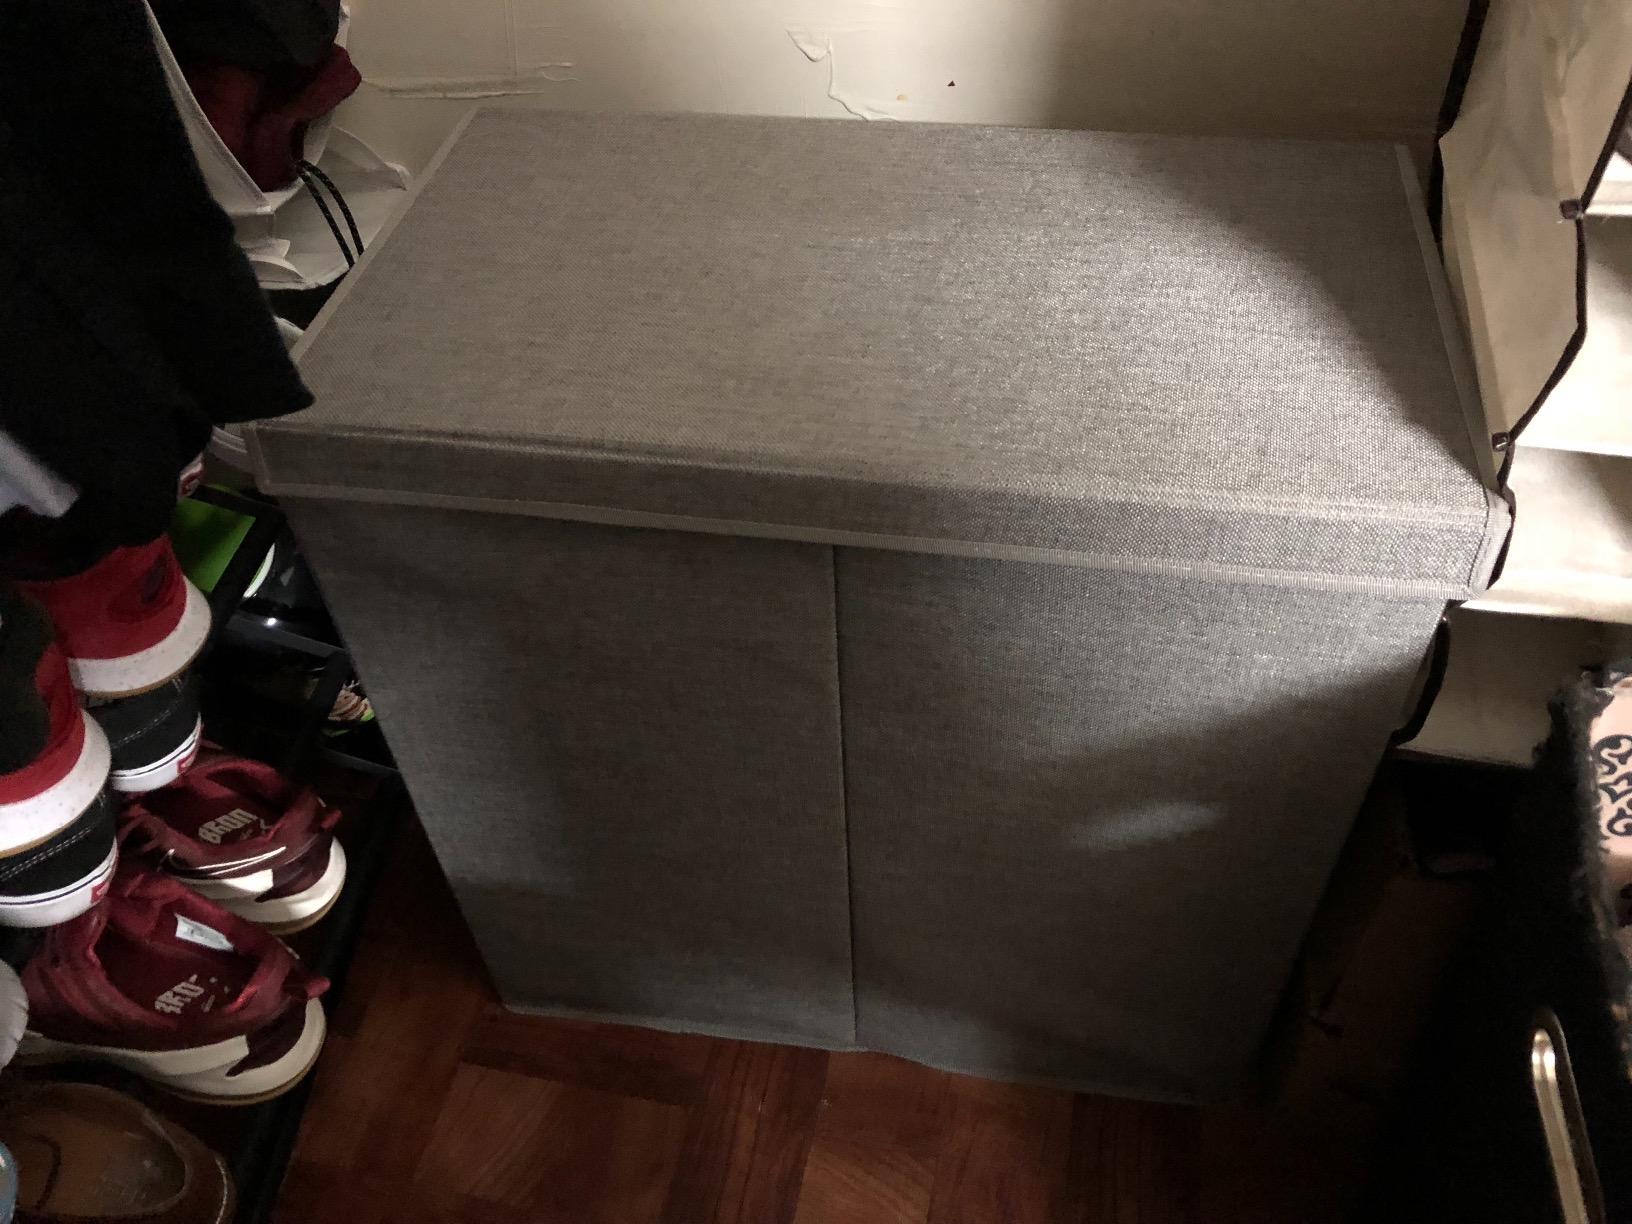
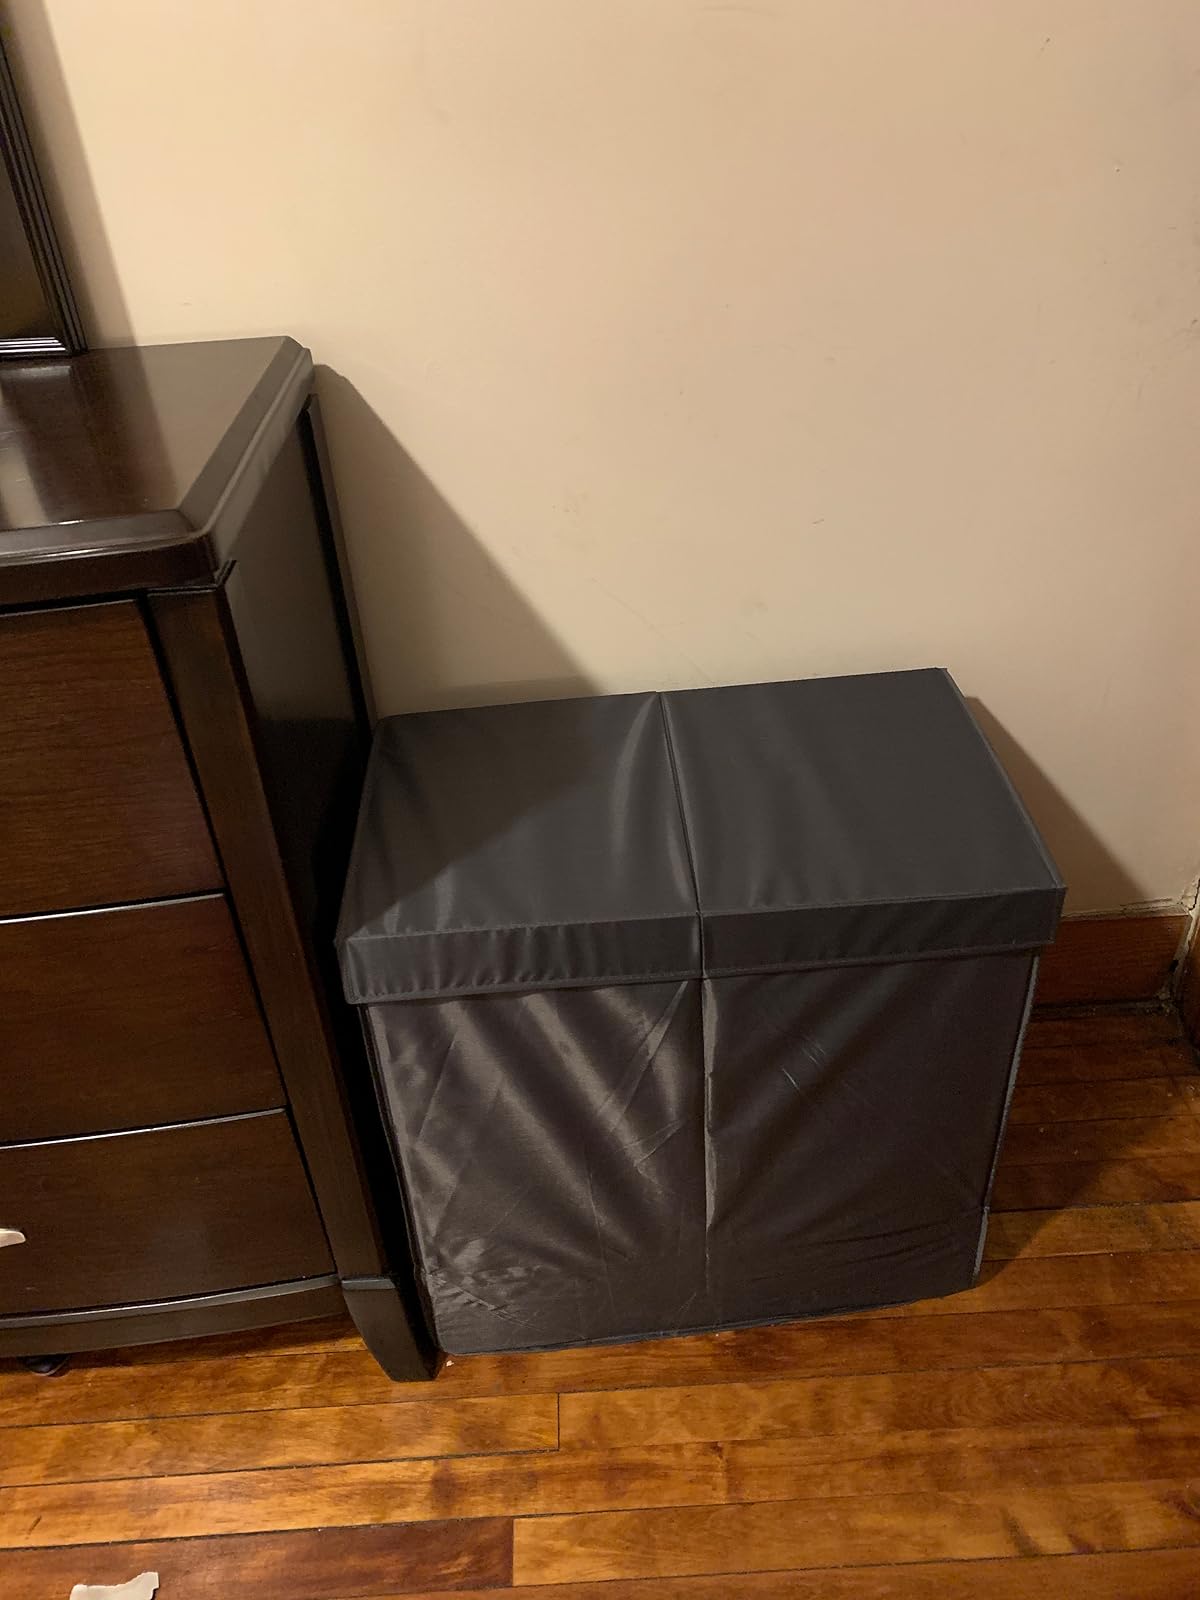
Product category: items_hamper
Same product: yes